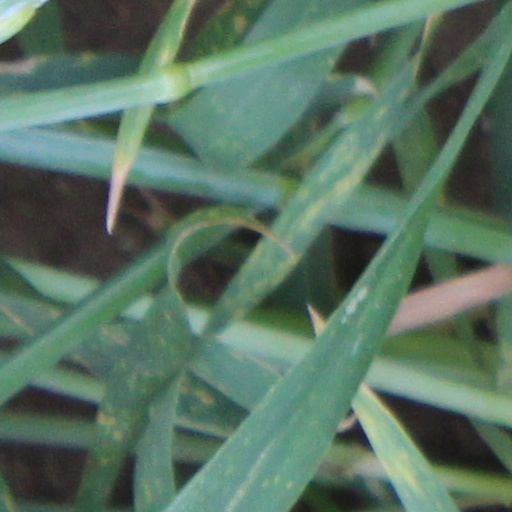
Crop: wheat